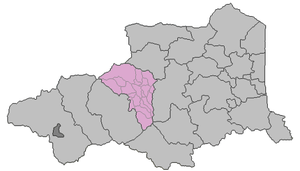
Canton de Prades dans les Pyrénées-Orientales.
La rivière de Mantet est une rivière française des Pyrénées-Orientales, et un affluent de la Têt, fleuve côtier.
Le canton de Prades est une division administrative française, située dans le département des Pyrénées-Orientales et la région Languedoc-Roussillon.
Le Cady est une rivière française des Pyrénées-Orientales et un affluent de la Têt, fleuve côtier.